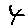
Label: 4